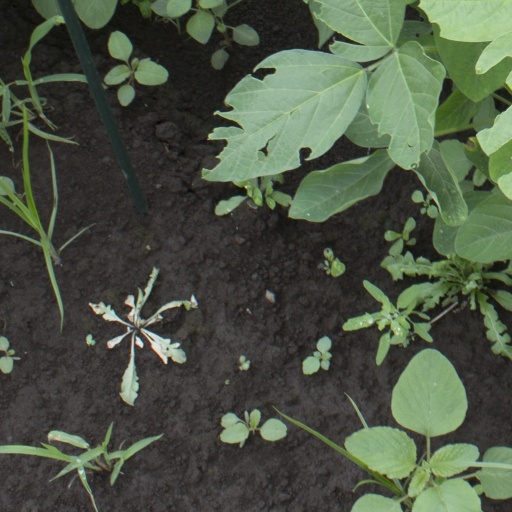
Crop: soybean